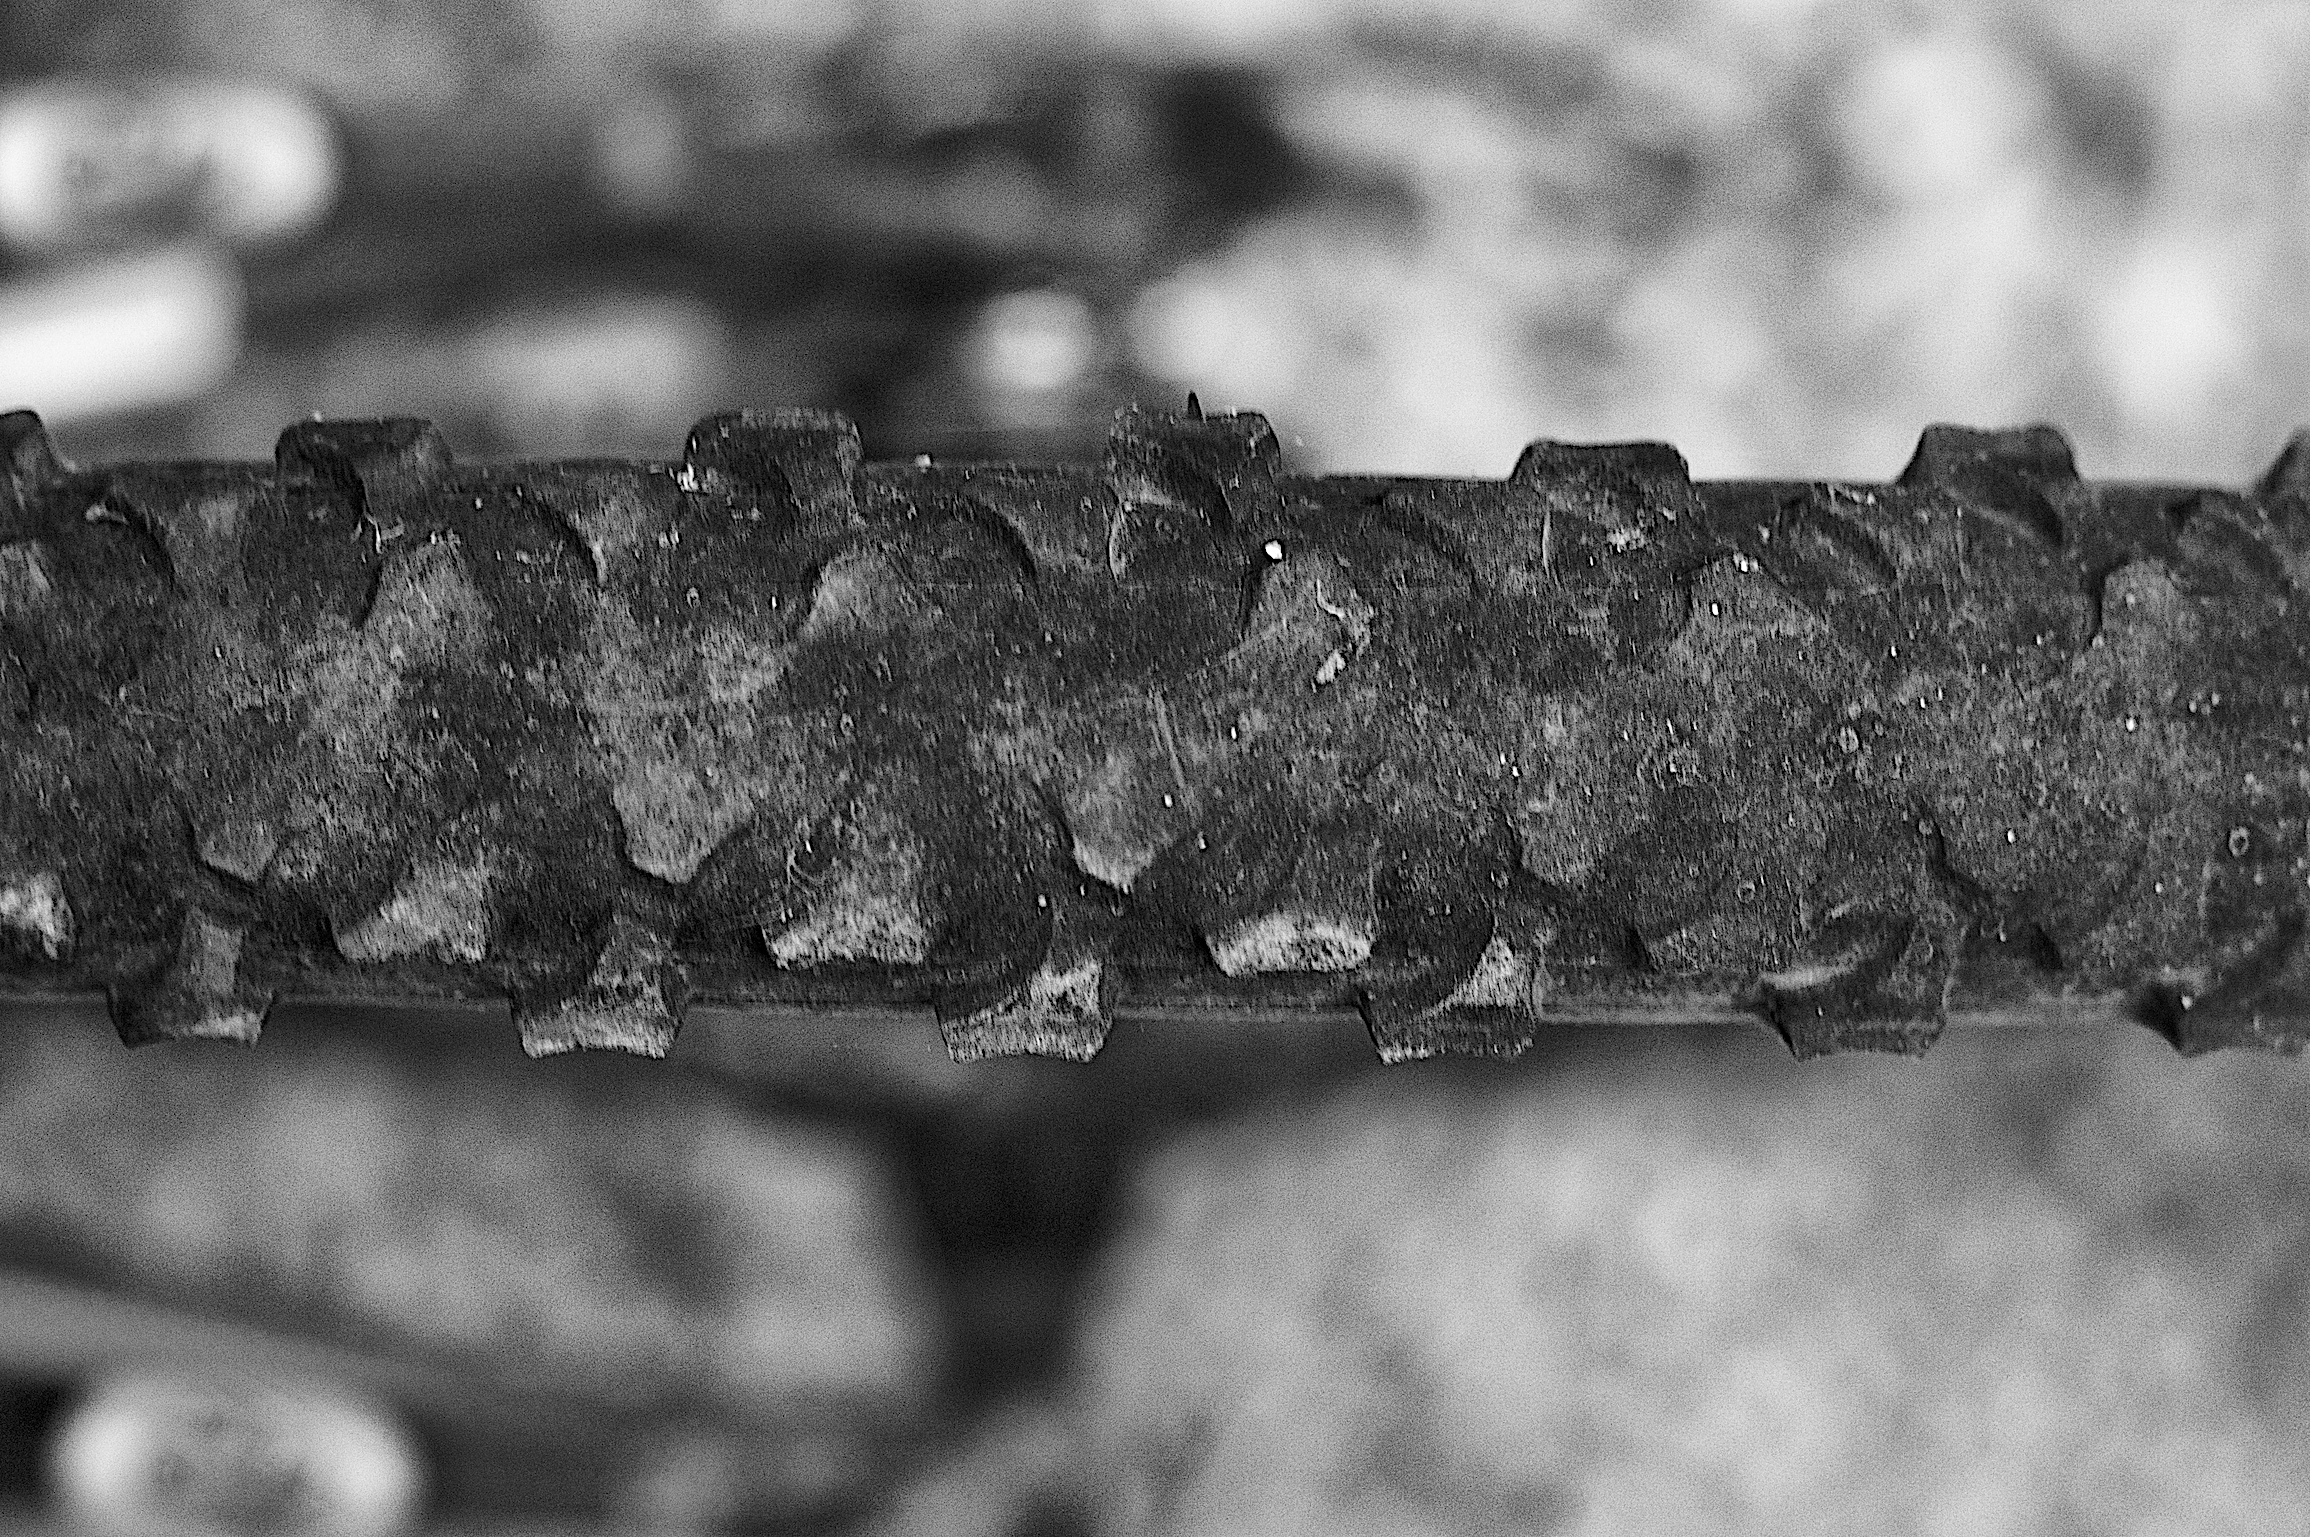
nature, snow, black and white, white, photography, leaf, flower, frost, bike, insect, soil, black, monochrome, tire, close up, dailyshoot, macro photography, monochrome photography